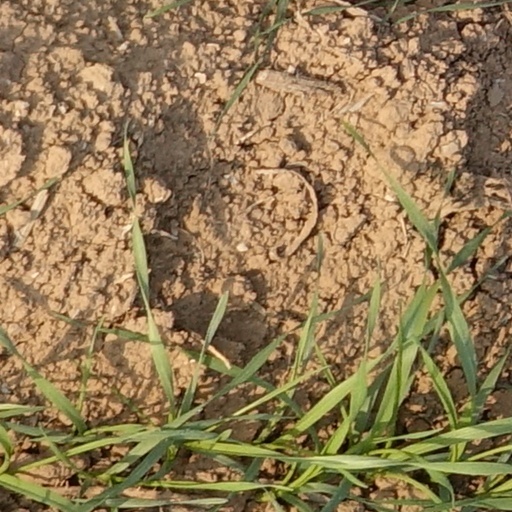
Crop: wheat